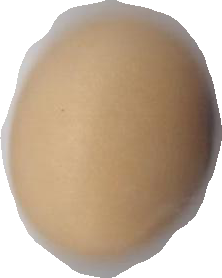
Variety: Anjasmoro